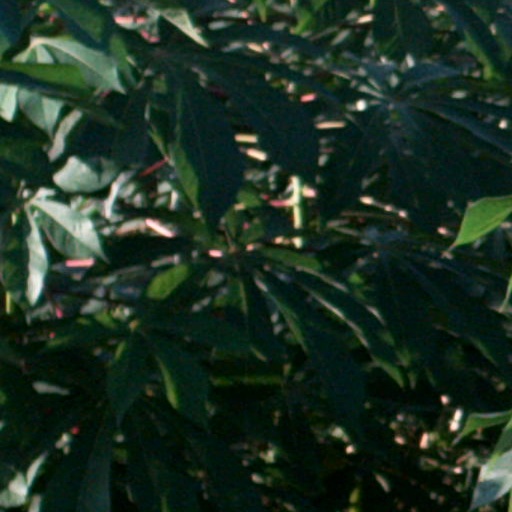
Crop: cassava